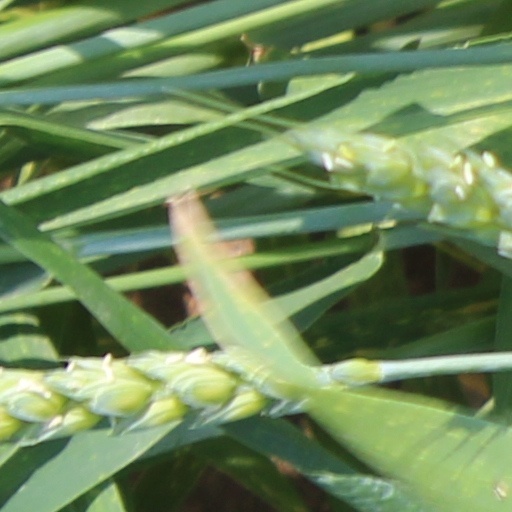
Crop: wheat